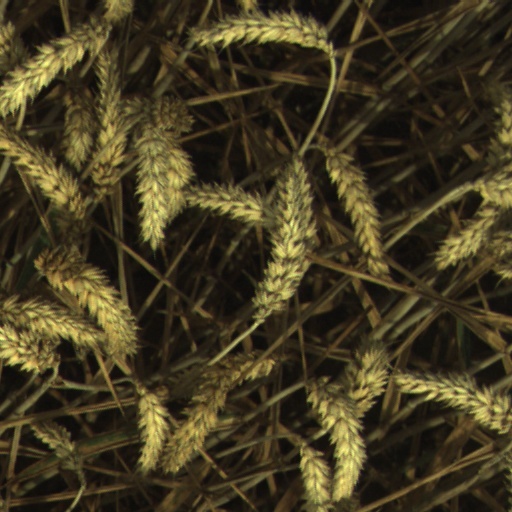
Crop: wheat